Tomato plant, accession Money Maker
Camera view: tilt-top (135 deg); turntable rotation: 0 degrees
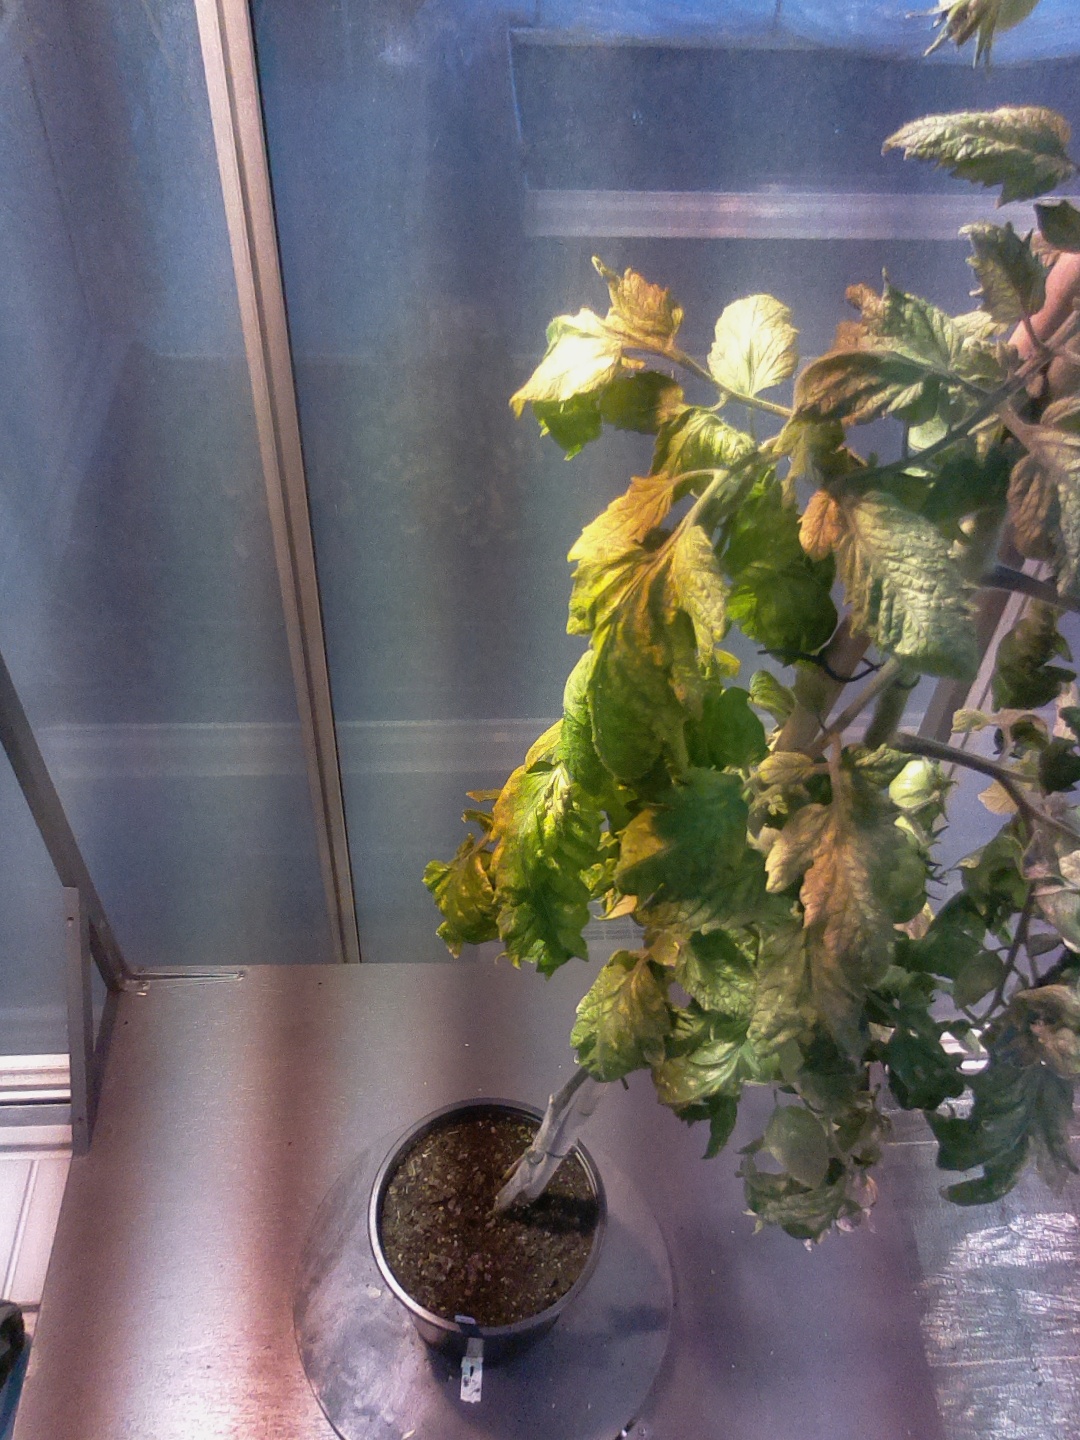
BBCH growth stage 75: 50%-60% of final fruit size